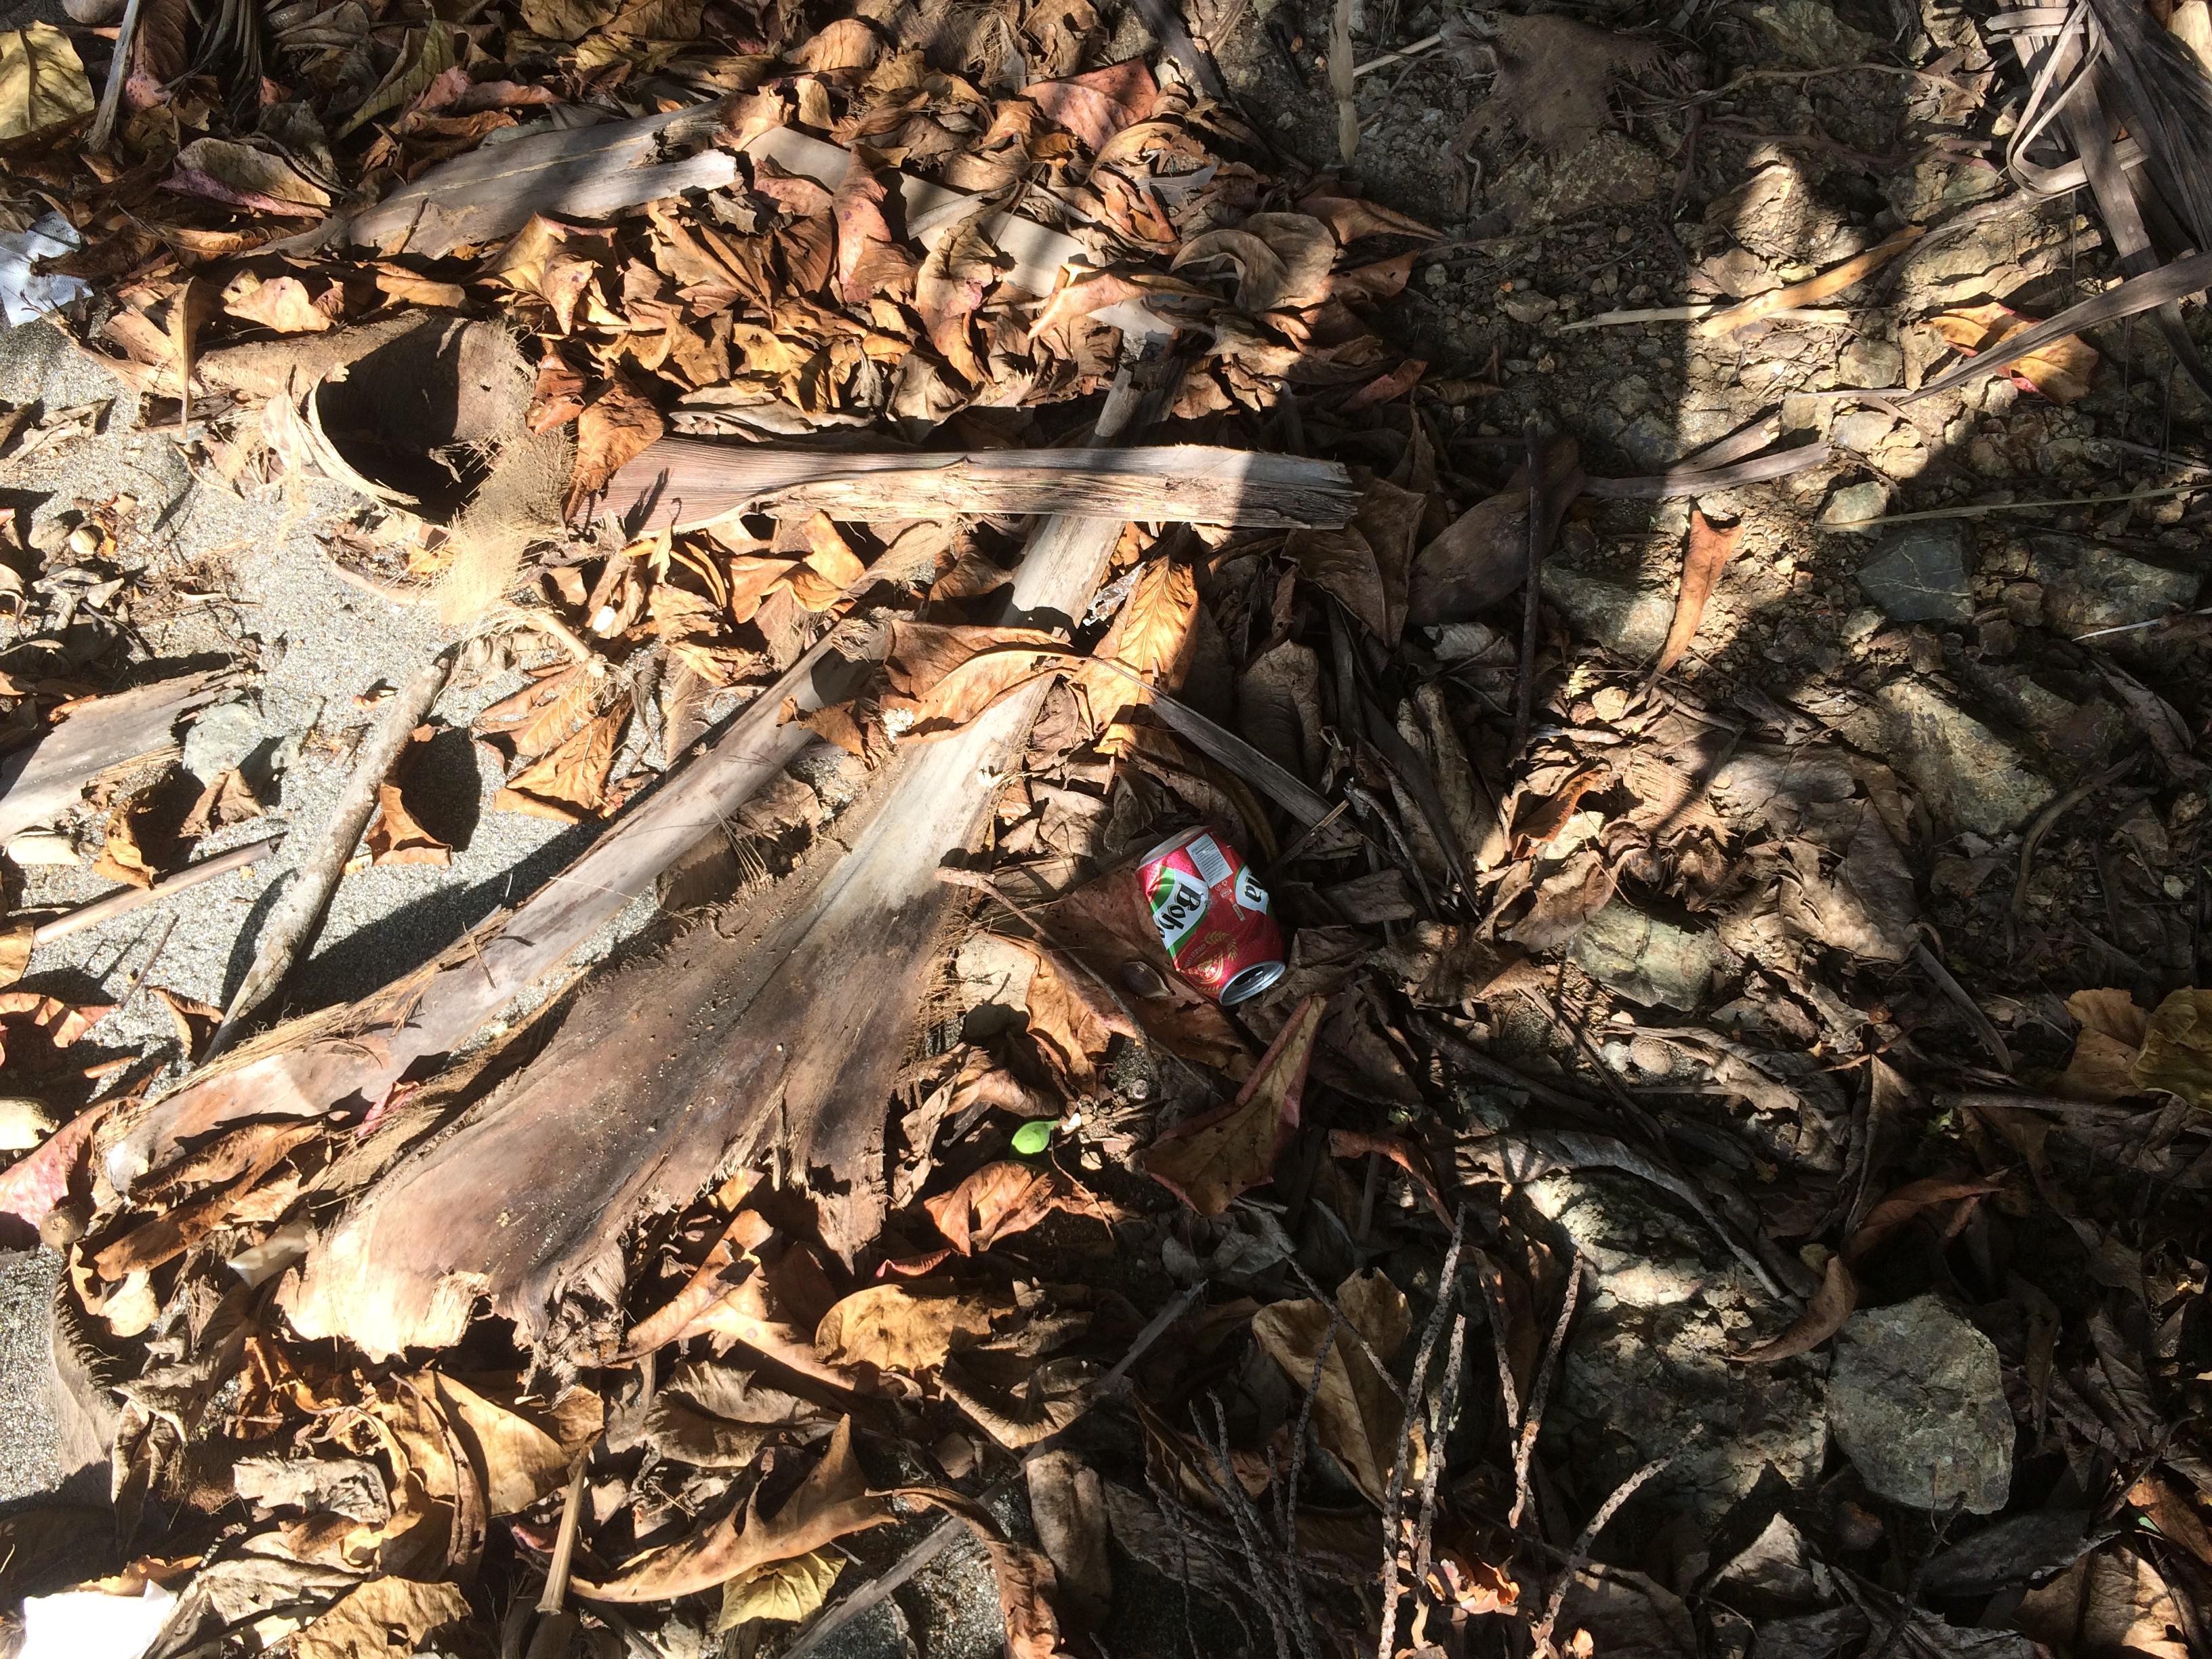
Object: Drink can (Can)